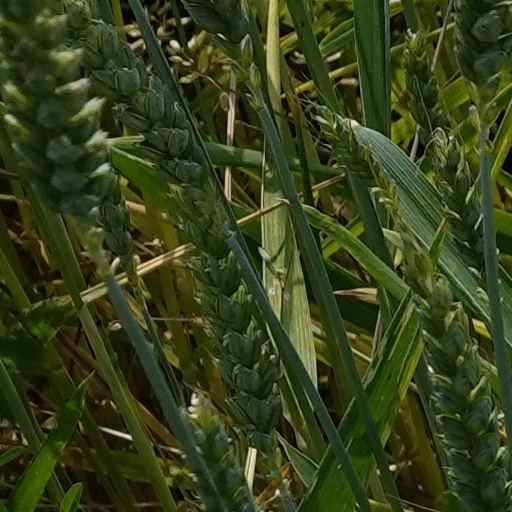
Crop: wheat